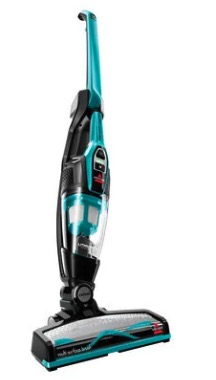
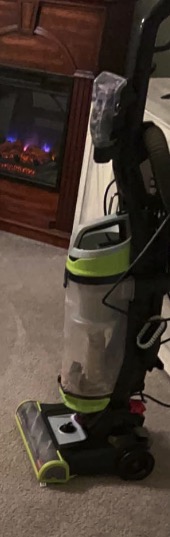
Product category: items_vacuum
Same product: no